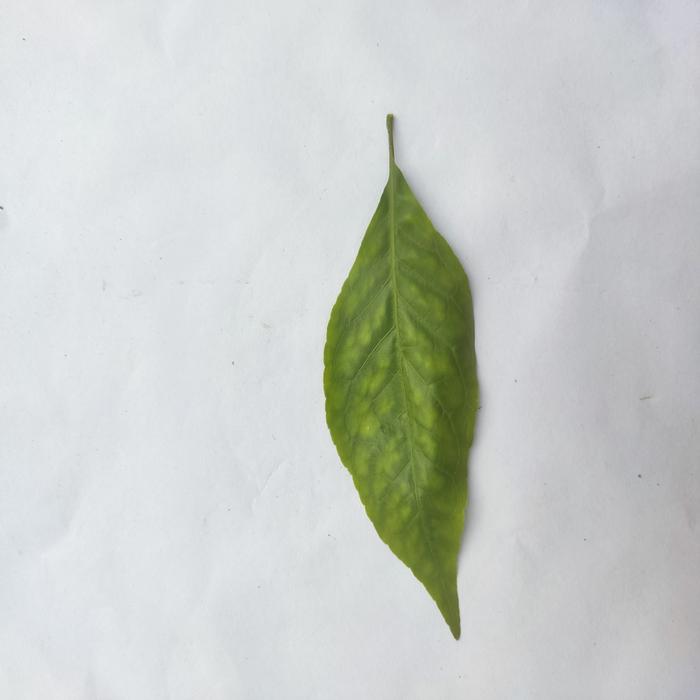
Crop: Aegle Marmelos
Leaf condition: Leaf_Spot